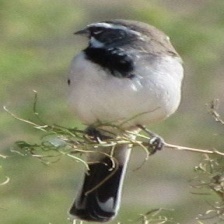
Species: BLACK-THROATED SPARROW
Scientific name: AMPHISPIZA BILINEATA